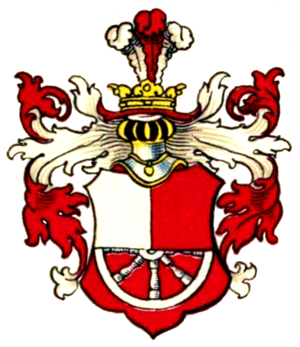
La famille Chotek est une famille noble originaire de bohême.